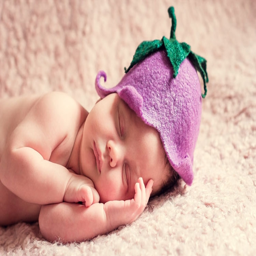
the most popular baby names